Munjane

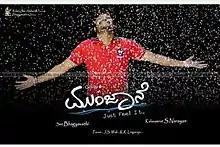

Munjane ( "Dawn") is a 2012 Indian Kannada-language romantic drama film starring Ganesh and Manjari Phadnis. The film was written, produced and directed by S. Narayan, who also composed and written the songs and also acted in the film. Dharma Vish has scored the background music. Narayan's wife, Bhagyavathi Narayan has produced the venture under his home banner. Jagadish Wali is the cinematographer. The film opened across Karnataka cinema halls on 2 March 2012. It has been remade in Odia as "Lekhu Lekhu Lekhi Deli".